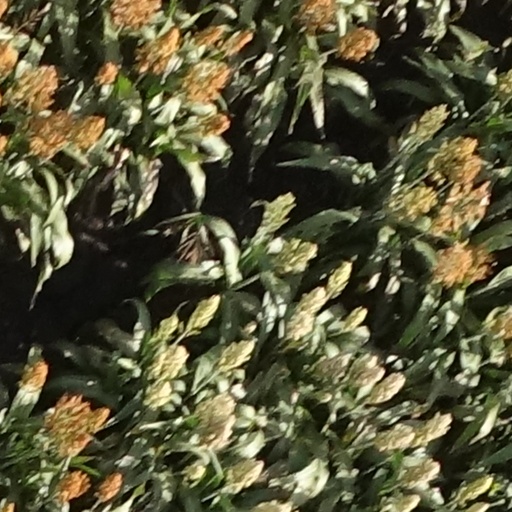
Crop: sorghum